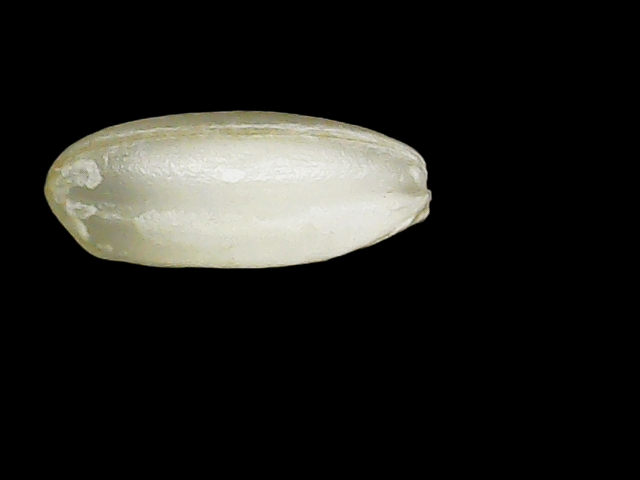
Rice variety: Binadhan8